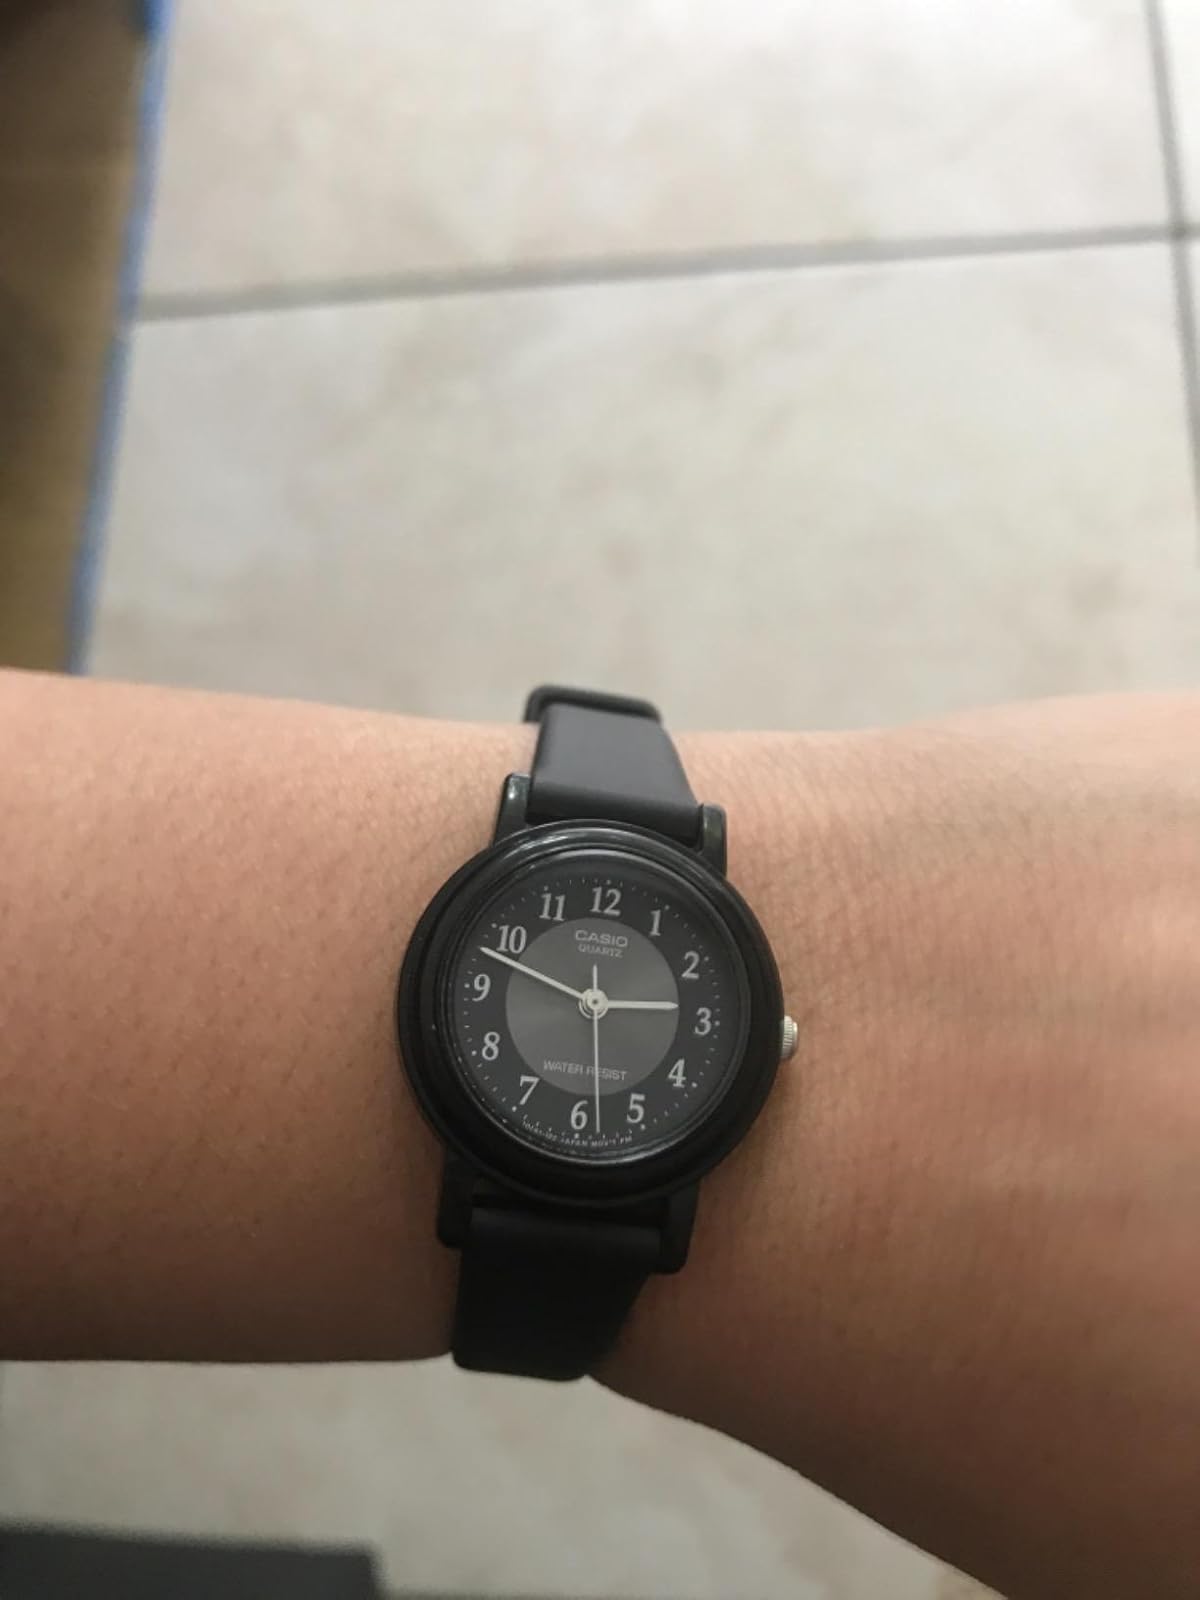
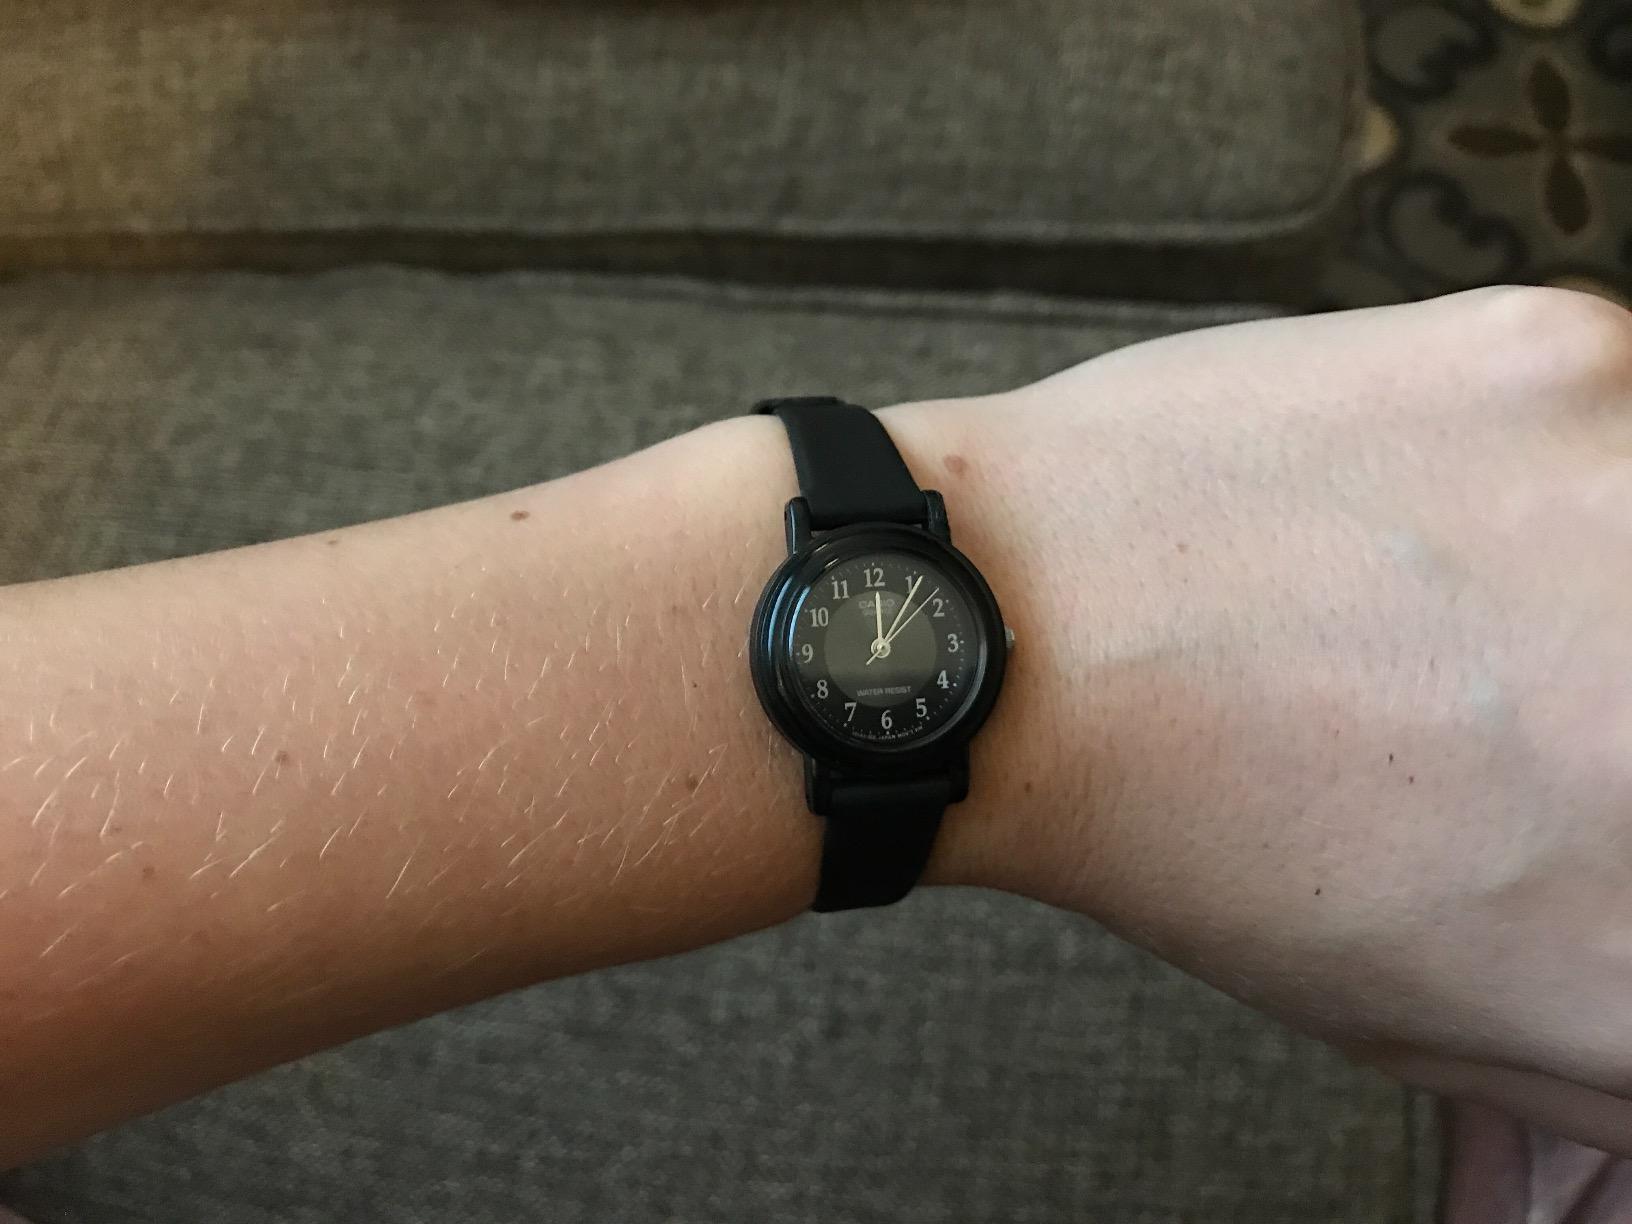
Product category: accessories_watch
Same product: yes